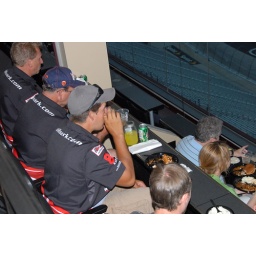
Eating supper in the sky box at the Bristol Motor Speedway